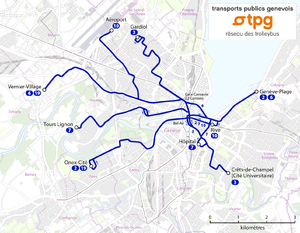
Plan de réseau des trolleybus de Genève